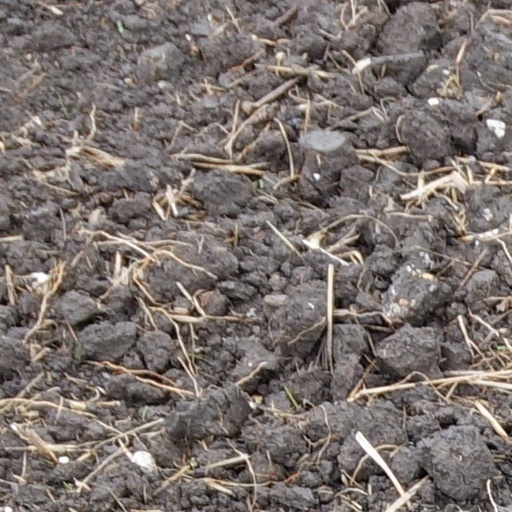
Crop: wheat